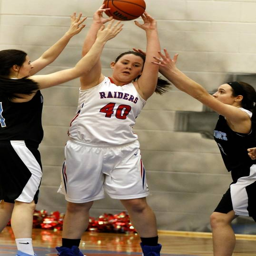
images at girls basketball game .